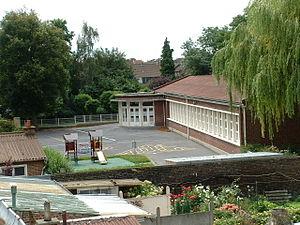
école maternelle Jean Jaurès à Anzin (Nord, France)
Anzin est une commune française de la banlieue de Valenciennes, située dans le département du Nord en région Hauts-de-France.